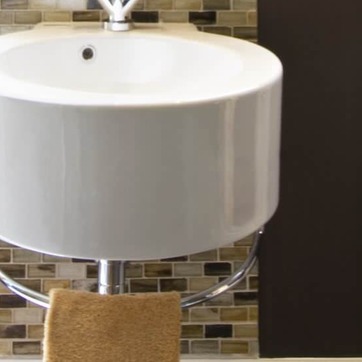
Material: ceramic